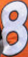
Number: 8